Henry Klumb House

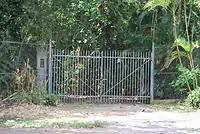
Gate at the entrance of Casa Klumb

After Klumb's death, the University of Puerto Rico acquired the house in 1986. In 1997, it was included in the National Register of Historic Places as a Regional Monument for its architectural relevance. However, with time, the house has been abandoned and is currently inaccessible and deteriorated. Several organizations have made efforts to restore it, and in 2014, the Comité Casa Klumb was founded. The World Monuments Fund added the house to its 2014 World Monuments Watch list, which helps in the process of gathering funds to restore monuments. According to Dr. Enrique Vivoni Farange, director of the Architectural and Construction Archives of the University of Puerto Rico, the costs of restoring the house ascend to $1.9 million.